Rubroboletus rhodoxanthus

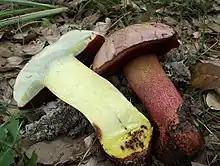
Sectioned fruit body displaying the characteristic yellow flesh and bluing in the cap.

The flesh is distinctly bright yellow and unchanging in the stem, but paler and turning blue when cut only in the cap. It has a mild taste.